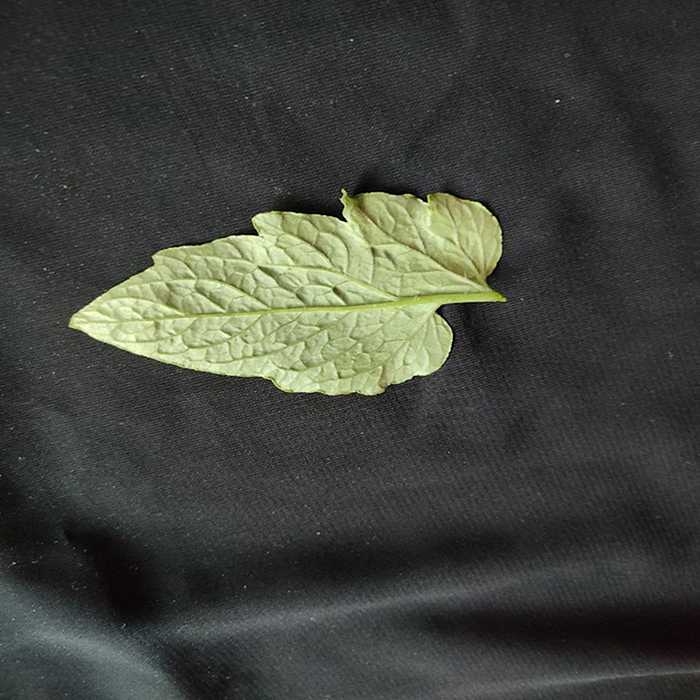
Plant: Tomato
Label: Tomato Fresh leaf